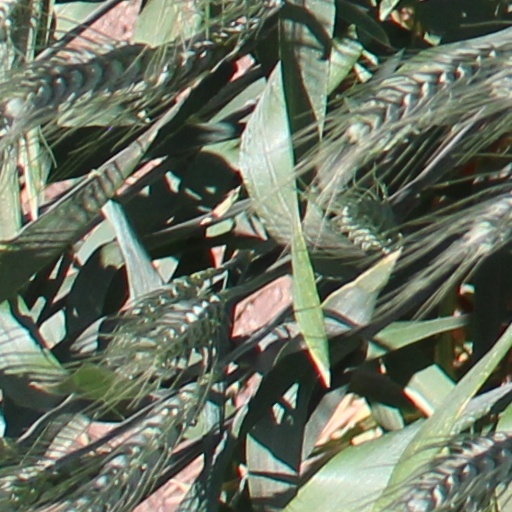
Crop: wheat